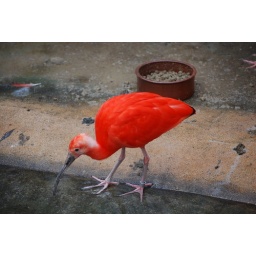
A colorful bird from somewhere in South America